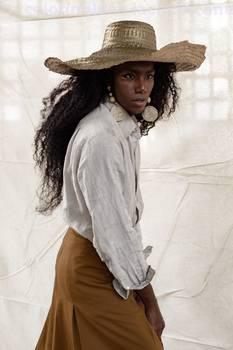
Label: Watermark